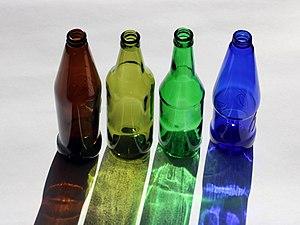
Une bouteille à bière est une bouteille spécialement adaptée afin de contenir de la bière, c'est-à-dire, une boisson hautement gazéifiée, fermentant encore souvent en bouteille, fragile à l'exposition à la lumière, et nécessitant diverses tailles de contenance afin de s'adapter aux profils de consommation. Depuis le XVIᵉ siècle, on use de bouteilles en verre épais et foncé à cette fin, bien que la céramique ait longtemps dominé et qu'aujourd'hui, le plastique ou l'aluminium la remplace de plus en plus. Le choix d'un type de bouteille est donc crucial pour la conservation, le transport et la commercialisation de la bière. Depuis le XXᵉ siècle, ces bouteilles sont aussi prisées afin de pouvoir être lavées et réutilisées.